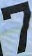
Number: 7